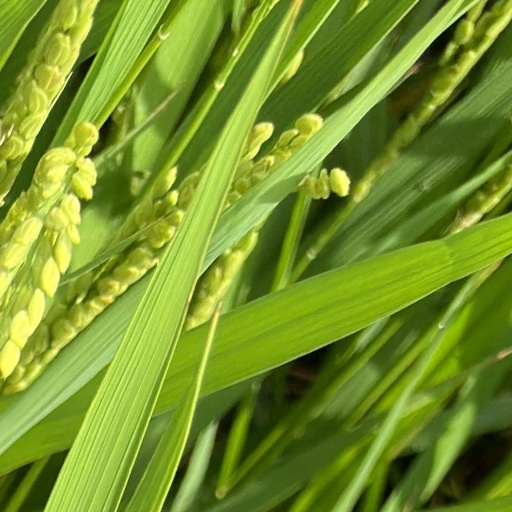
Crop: rice